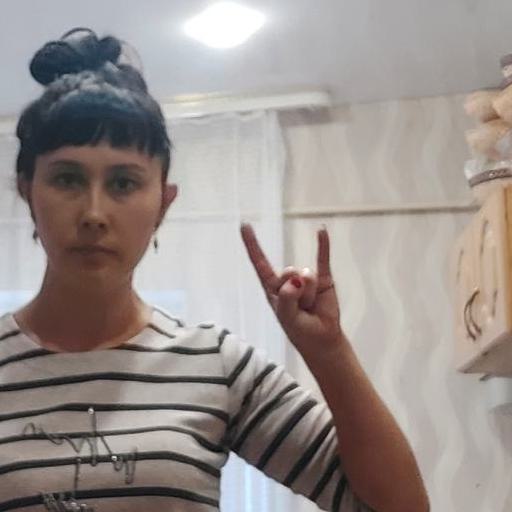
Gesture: rock